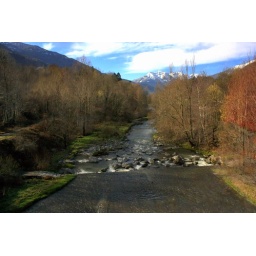
The river in the mountains